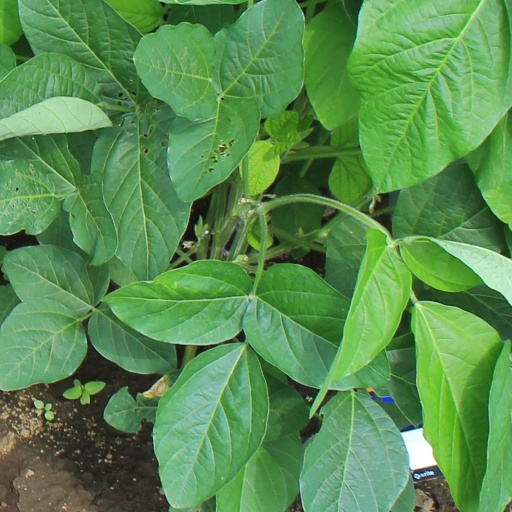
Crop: soybean